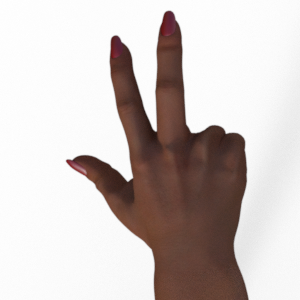
Label: scissors